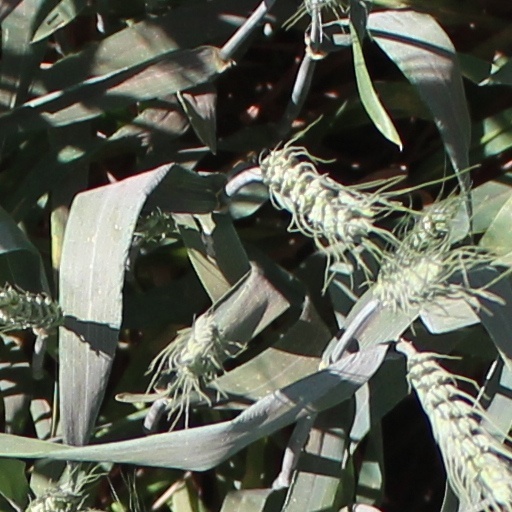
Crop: wheat